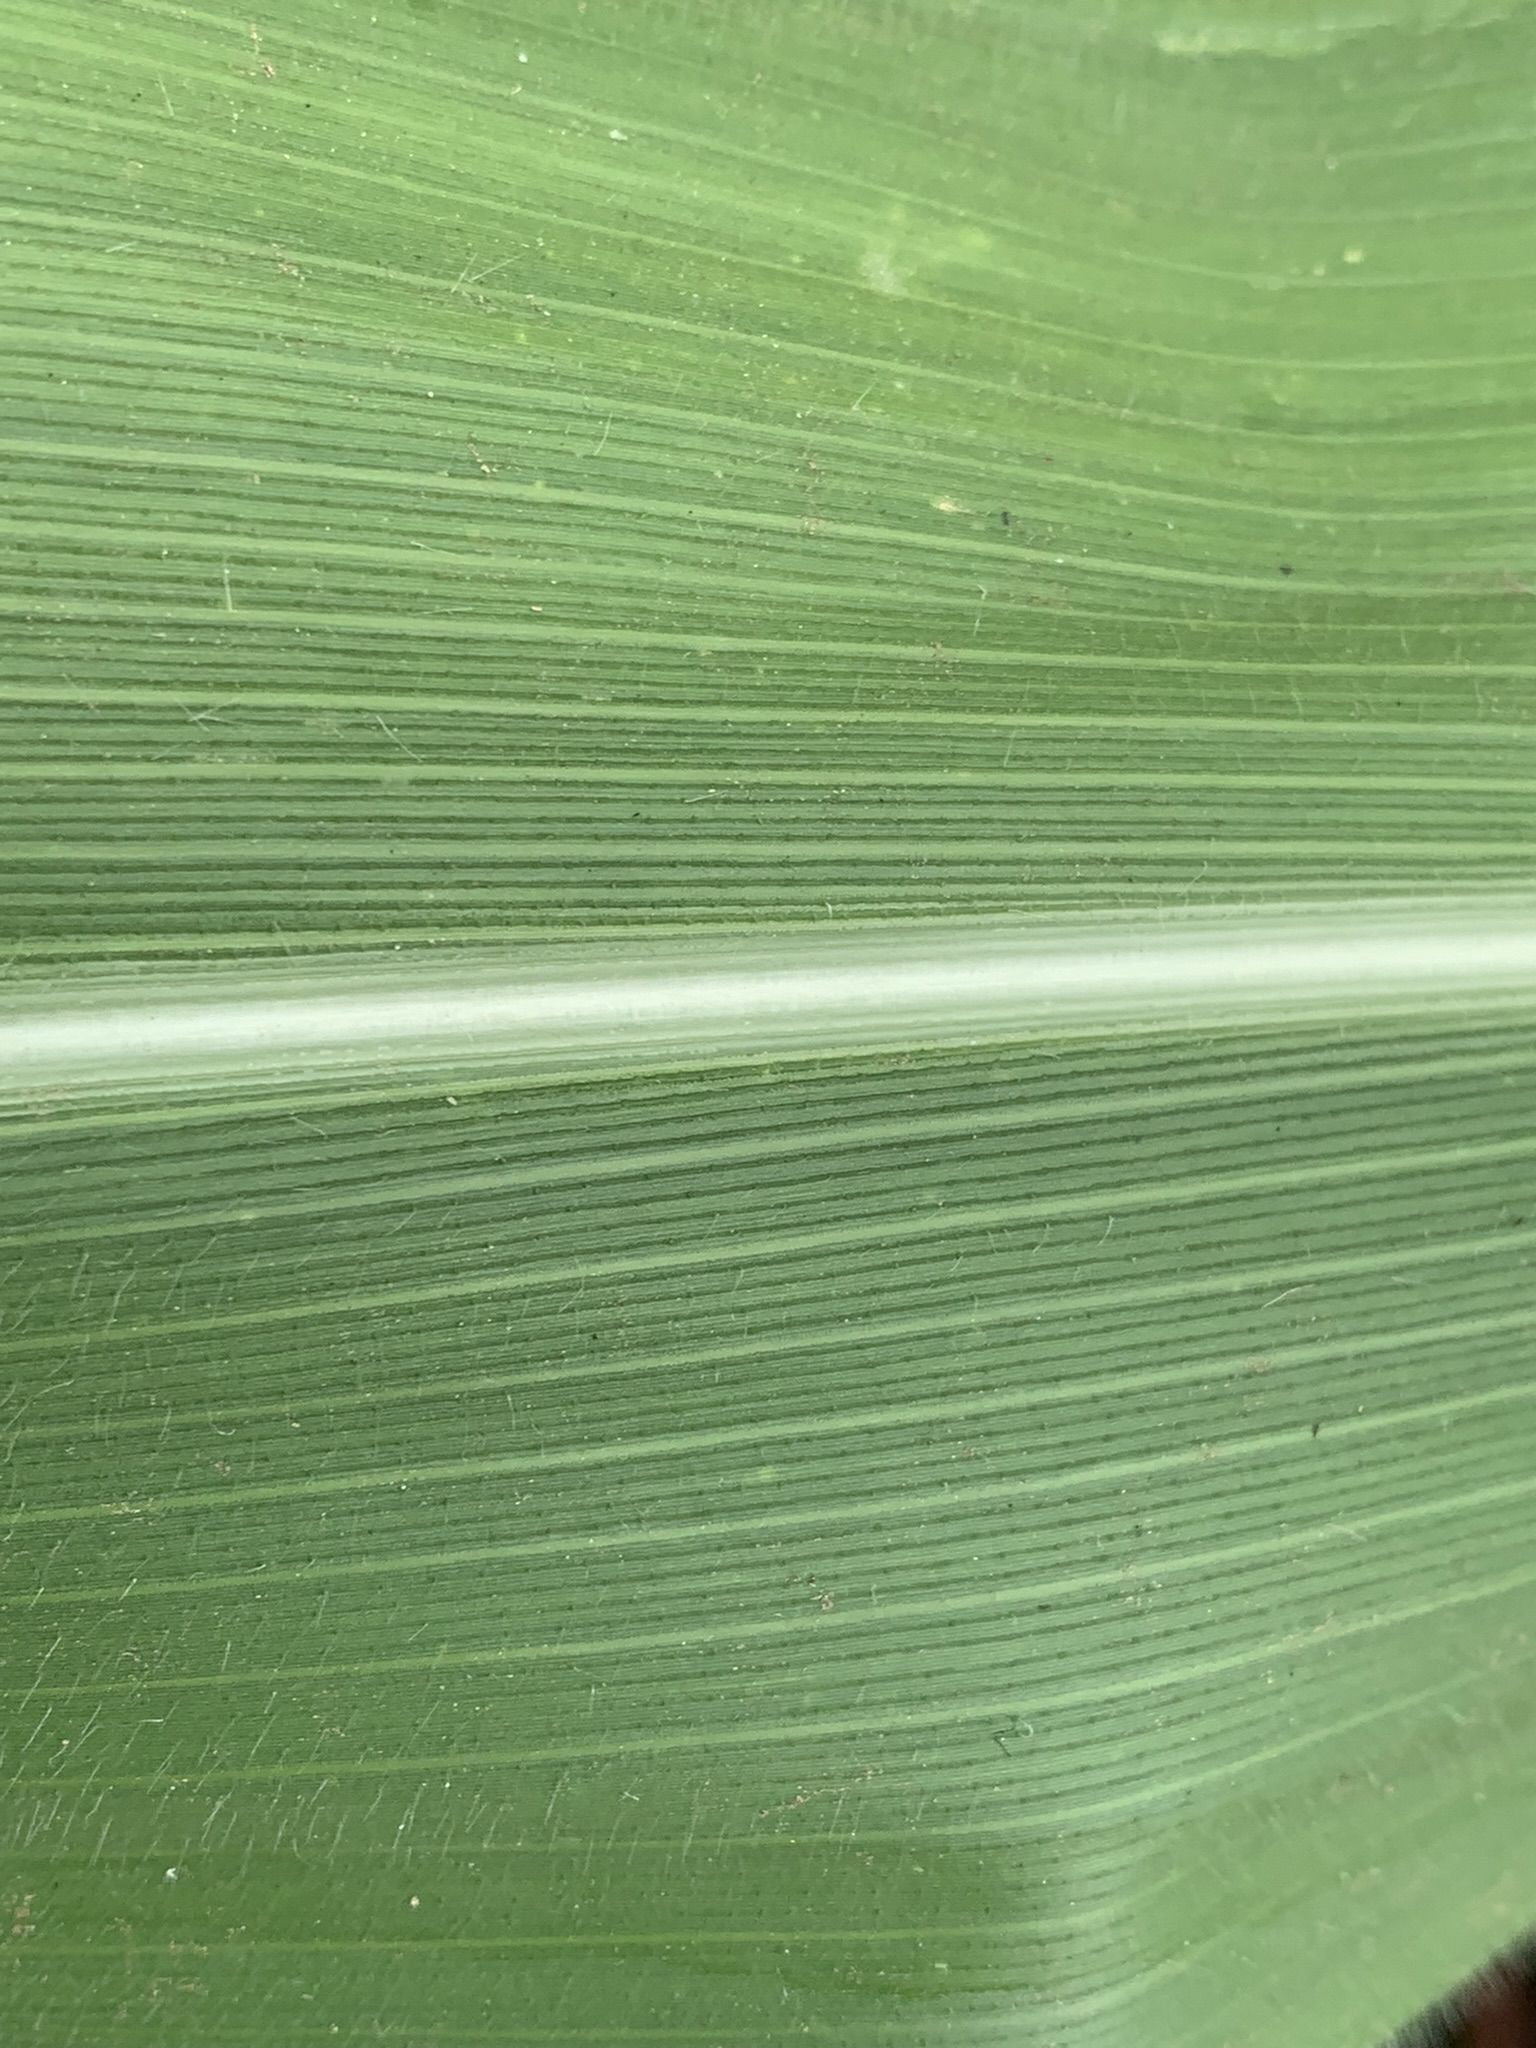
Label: Healthy